Joe Malone

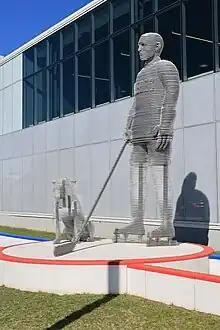
Malone statue at ExpoCité in Quebec City

Malone finished his career with 343 goals and 32 assists over 15 professional seasons. His 179 goals in the NHA were the most in the league's history. The 44 goals he scored in the 1917–18 season were an NHL record until Maurice Richard broke it in 1944–45 with 50 goals, while Malone's 49 points in 1919–20 were the most until Howie Morenz had 59 in 1927–28. He is also the only player in NHL history to score six goals in a game more than once.